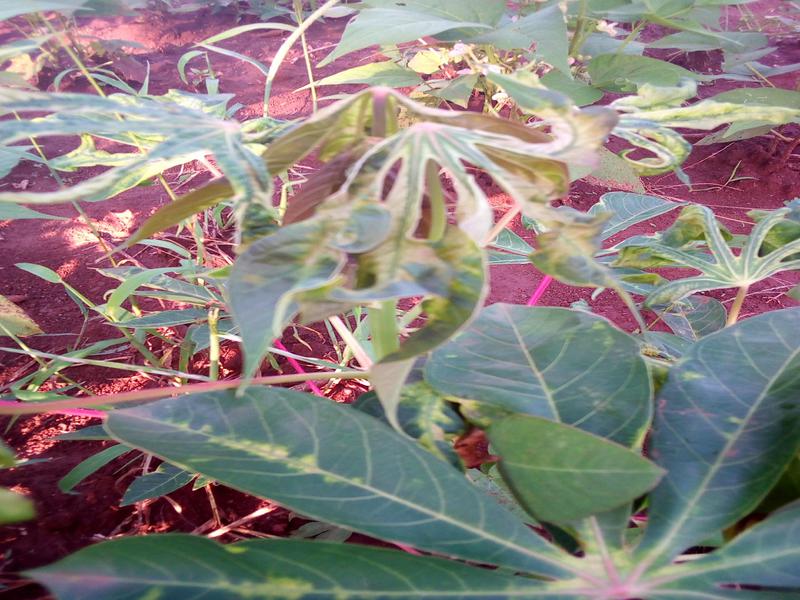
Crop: cassava
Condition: mosaic_disease